Bonjah

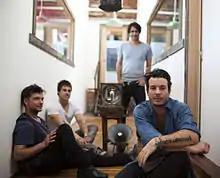
Bonjah in Melbourne, 5 October 2010

Bonjah were a four-piece band based in Melbourne, Australia. Bonjah was formed in 2006 in Tauranga New Zealand by Glenn Mossop, Regan Lethbridge, David Morgan, and Dan Chisholm. The band's tours include Japan, England, Germany, New Zealand and have toured Australia extensively through numerous national tours. The group have been nominated for various awards and supported major artists such as The Who, G Love & special Sauce, The Beautiful Girls, Paul Kelly, Raggamuffin, Arrested Development, The Black Seeds, Trinity Roots, Eskimo Joe. Most commonly known for their blues roots element of music the group have progressively moved towards a soulful rock infused style which is evident in the 2011 Go Go Chaos album.